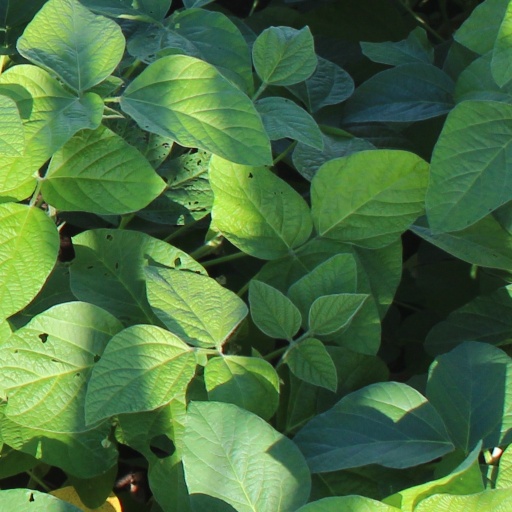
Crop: soybean